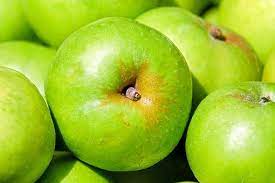
Label: Apple